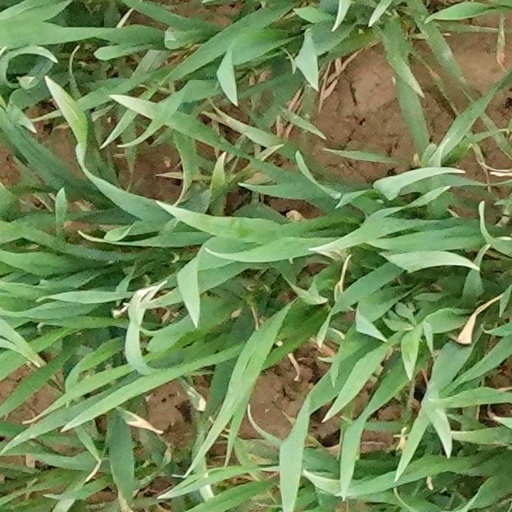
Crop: wheat